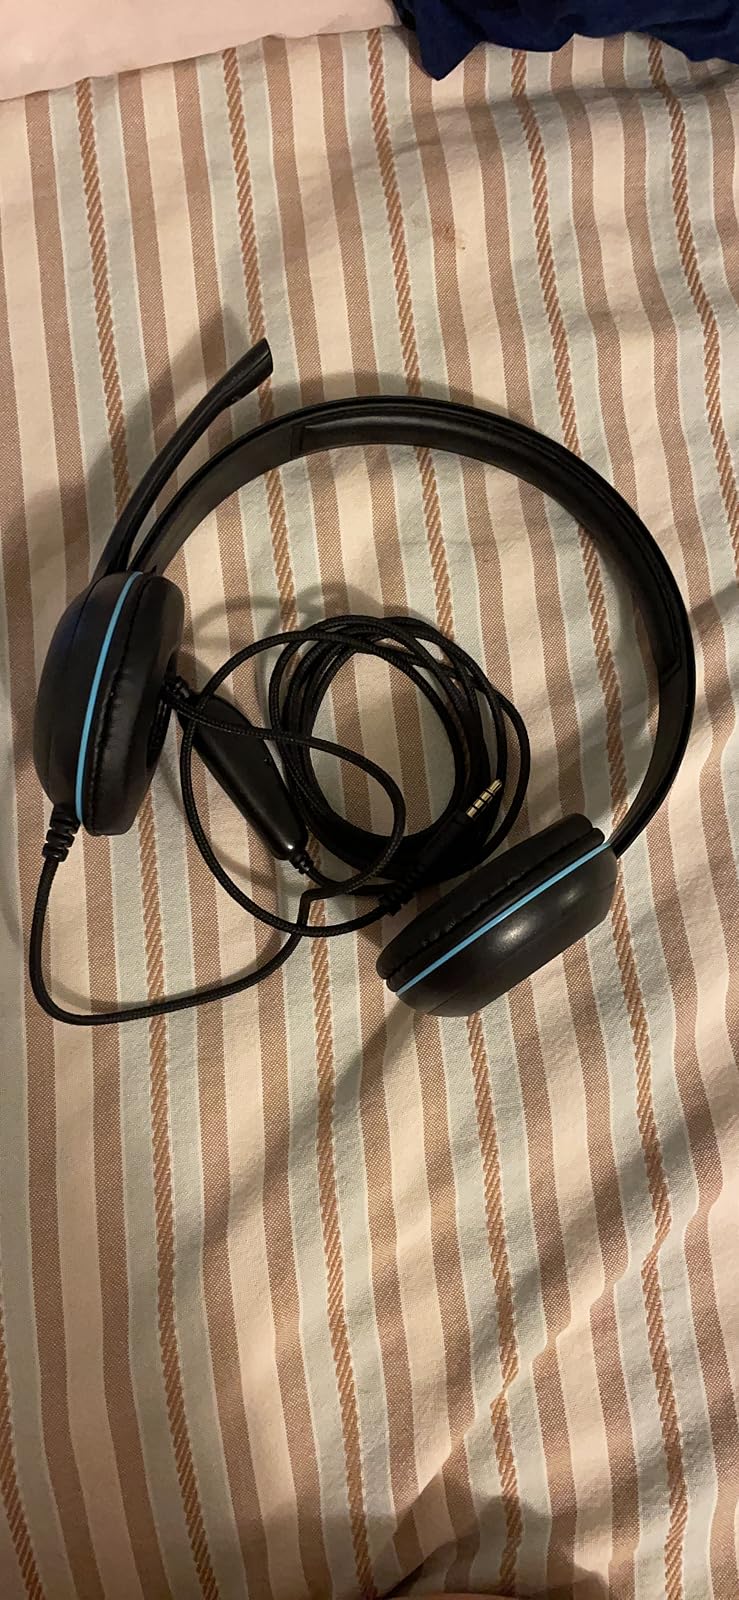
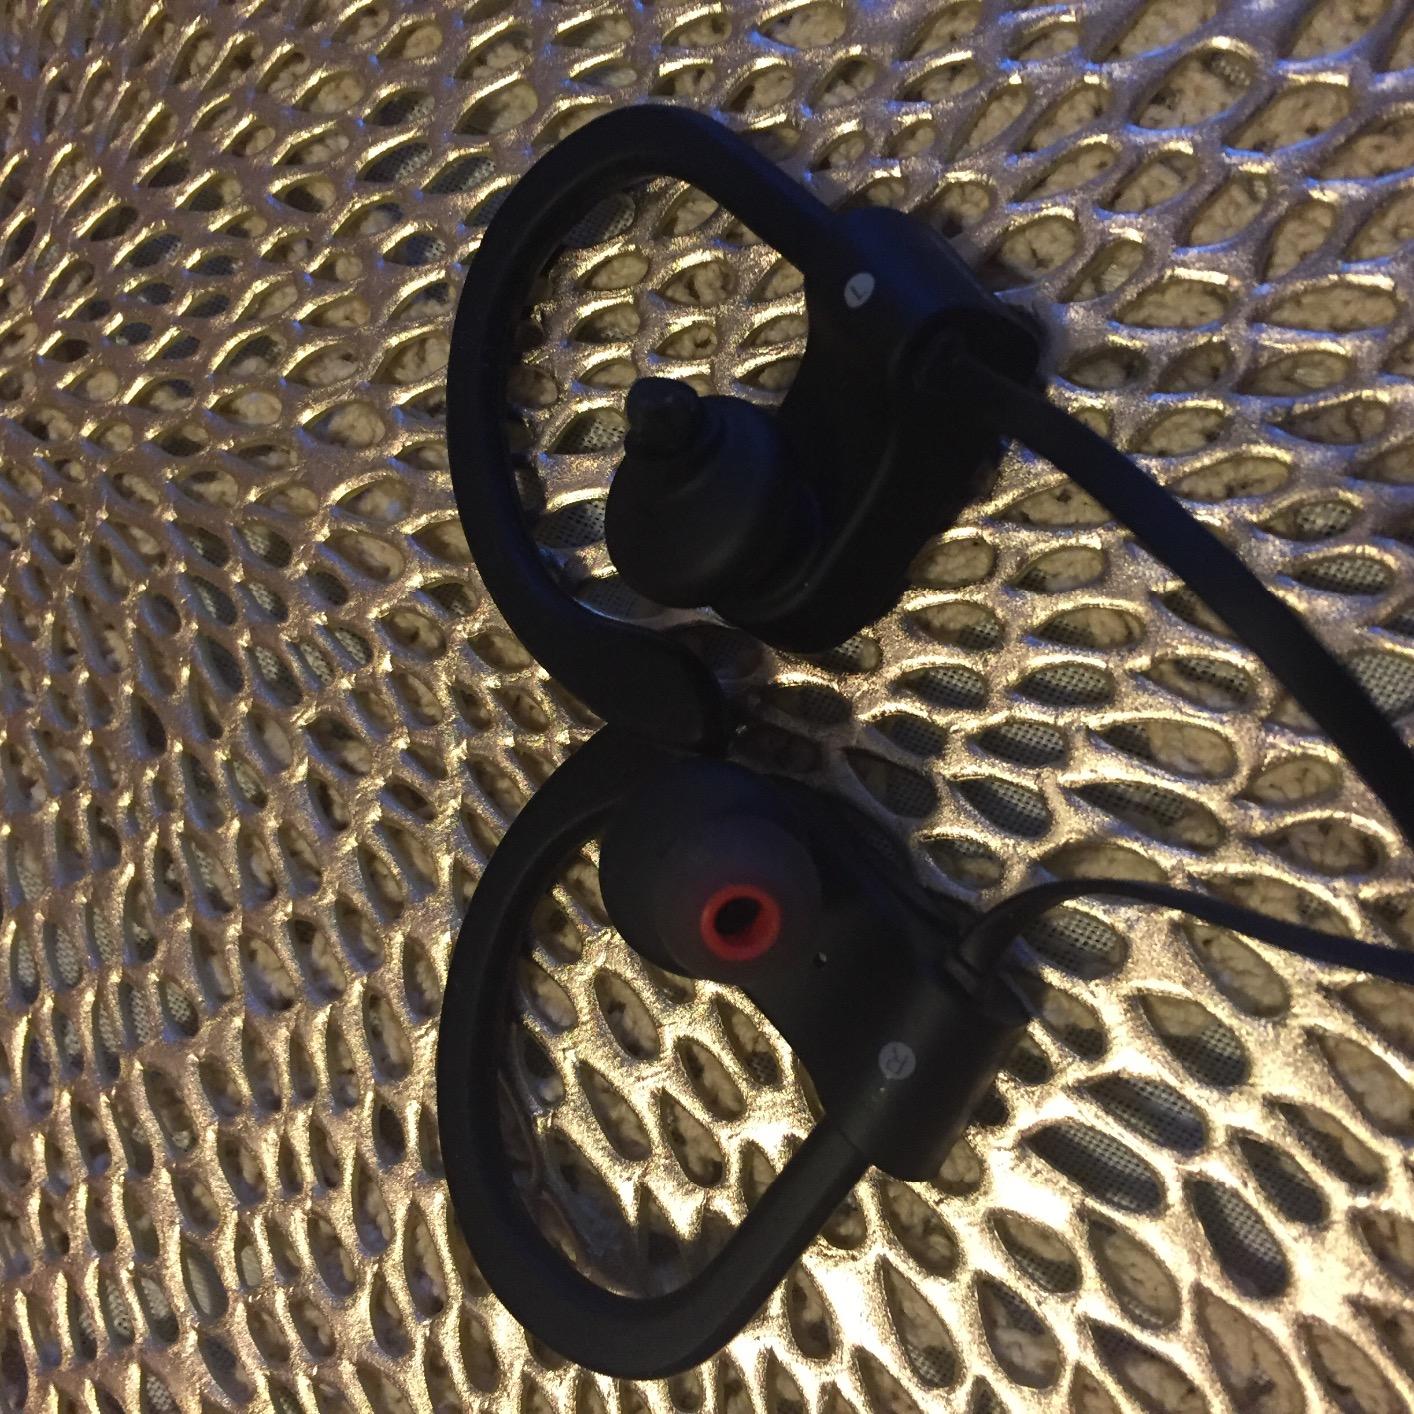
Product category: headphones
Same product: no